Kobee

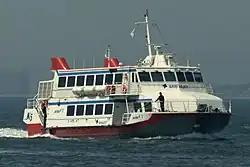
Kobee ferry

Kobee (Japanese: コビー) is a South Korean jet hydrofoil ferry line that operates services between Busan, South Korea and Fukuoka, Japan. Miraejet operates the ferry line.